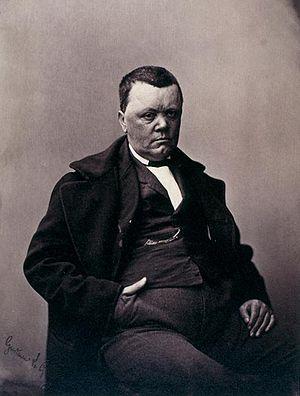
Portrait de Mestral, tirage salé albuminisé, 23,3 x 17,5 cm, v. 1856. Collection de la Société française de photographie.
Thérèse Jean Baptiste Augustin Mestral, dit. O. Mestral, né et décédé à Rans dans le Jura est un photographe français, actif de 1848 à 1856.